Ghost pepper

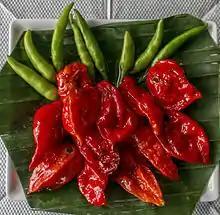
The ghost pepper

Ghost peppers are used as a food and a spice. It is used in both fresh and dried forms to heat up curries, pickles and chutneys. It is popularly used in combination with pork or dried or fermented fish. The pepper's intense heat makes it a fixture in competitive chili pepper eating.